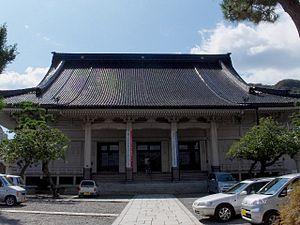
Ōtani Hongan-ji Hakodate Betsu-in est un temple bouddhiste mineur associé au Higashi Hongan-ji de Hakodate, Hokkaidō au Japon. Reconstruit après un incendie en 1907, c'est le premier temple au Japon construit en béton armé. Le hon-dō, le shōrō et le shōmon ont tous été désignés bien culturel important du Japon.